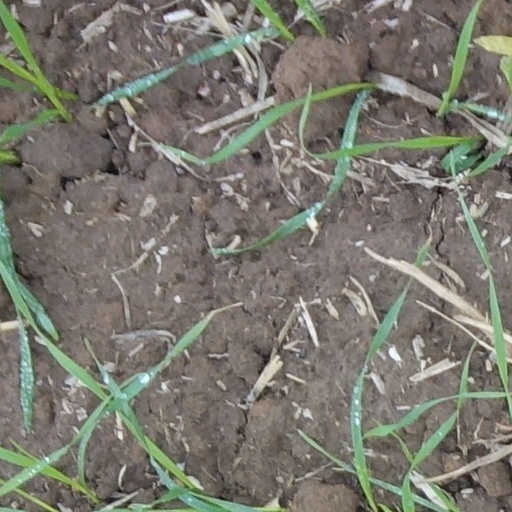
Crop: wheat